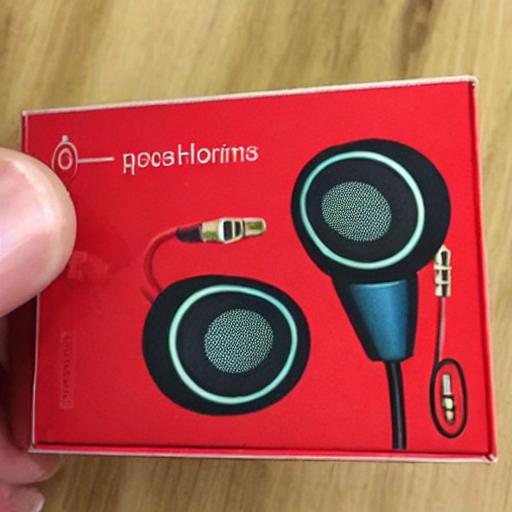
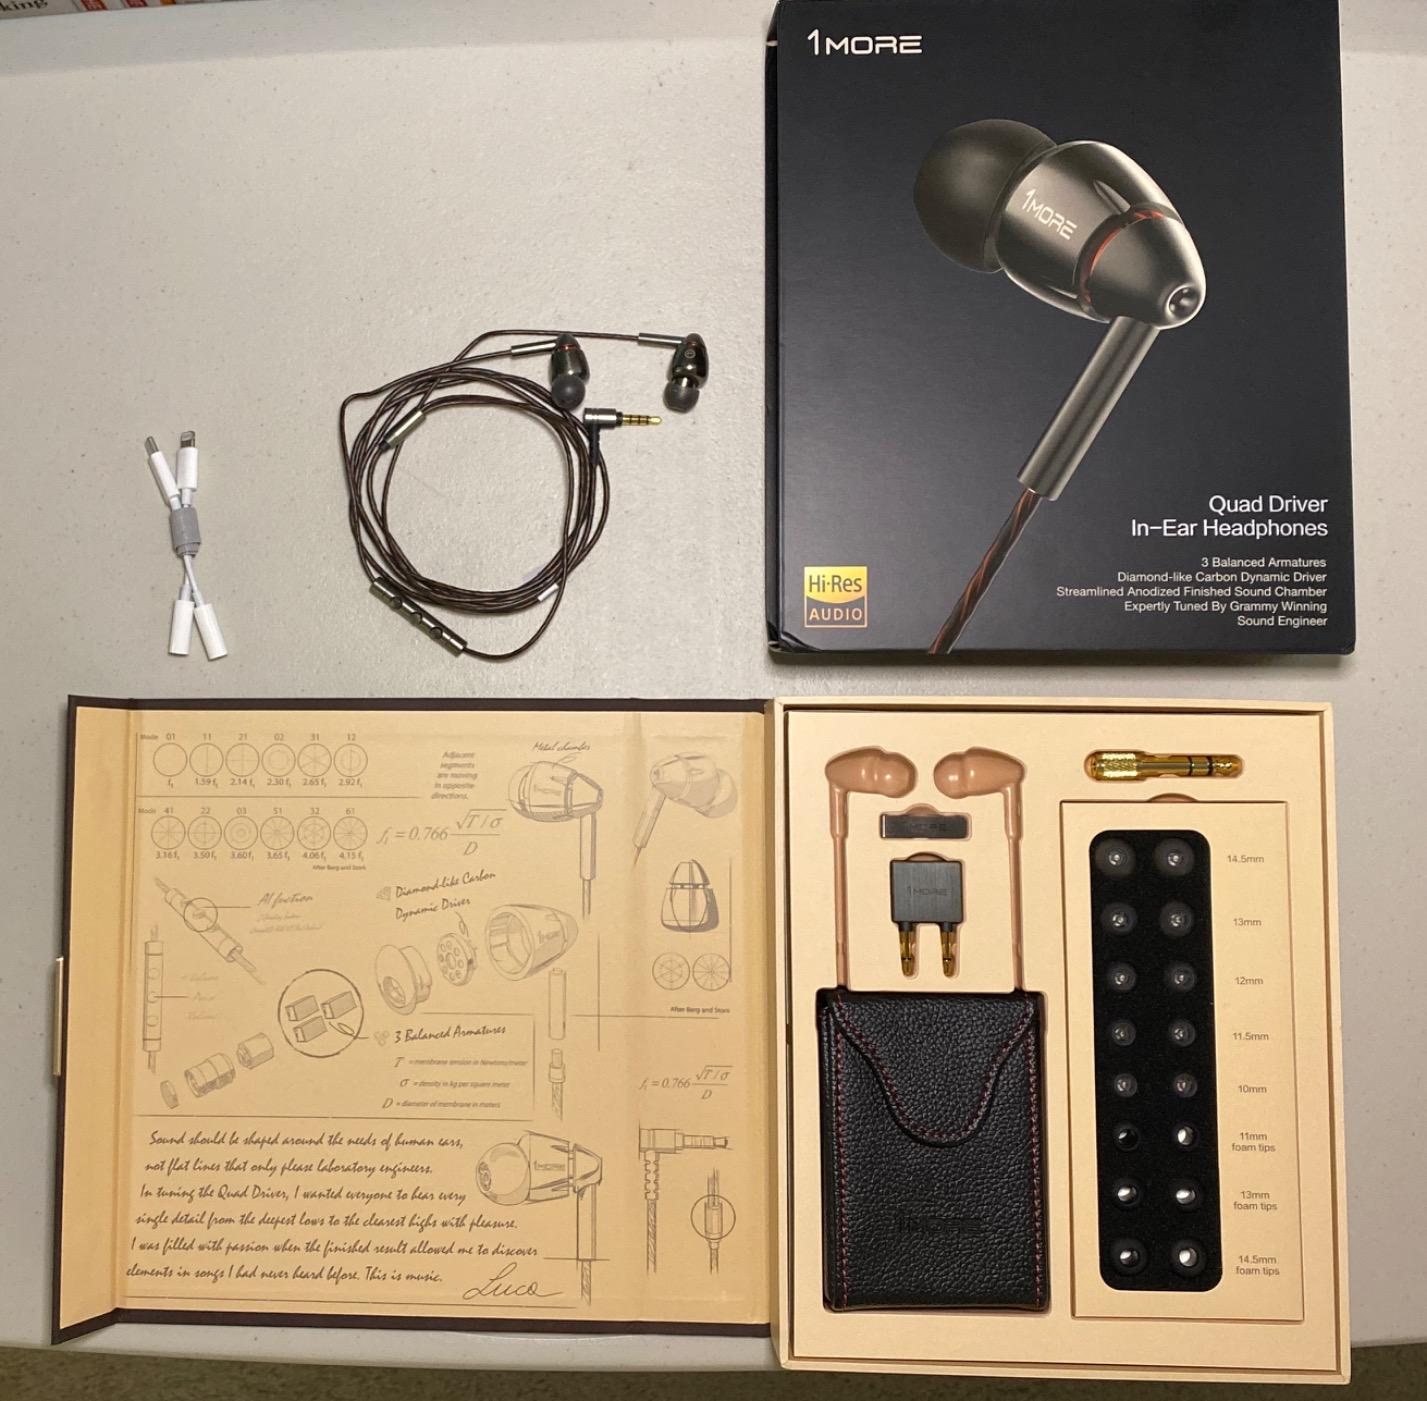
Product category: headphones
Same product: no